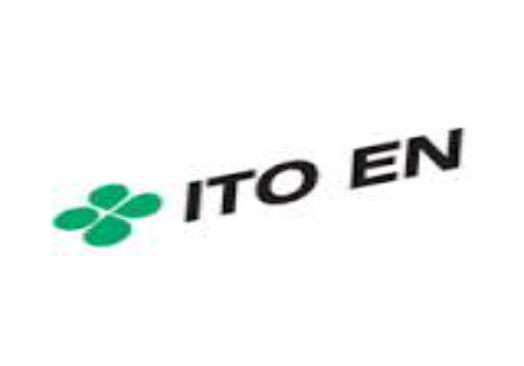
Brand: Ito En
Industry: Food